Horace Greely Prettyman

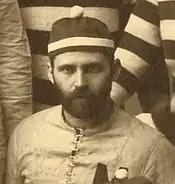
Prettyman sports a full beard in the 1888 team photograph

In 1886, Prettyman was selected as captain of the football team for the third straight year. No player before or since has been selected as captain of the Michigan football team more than twice. The 1886 team played two games, both against Albion College. Michigan won the first game at Albion by a score of 50 to 0. "The Michigan Argonaut" credited Prettyman for his fine play in the game. The second game was played at the Ann Arbor Fairgrounds as part of a "field day" that included various athletic events. Michigan won the football game 24 to 0, and the "Argonaut" reported that "Prettyman's play was characterized by his usual heavy rushing."